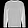
Label: Pullover